Pushpaka Brahmin

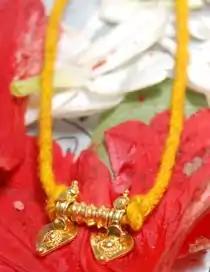
Pushpaka Thali - Wedding pendant of Pushpaka women

Nowadays, Pushpaka Brahmins are reluctant to cling to their traditional line of profession like priesthood,